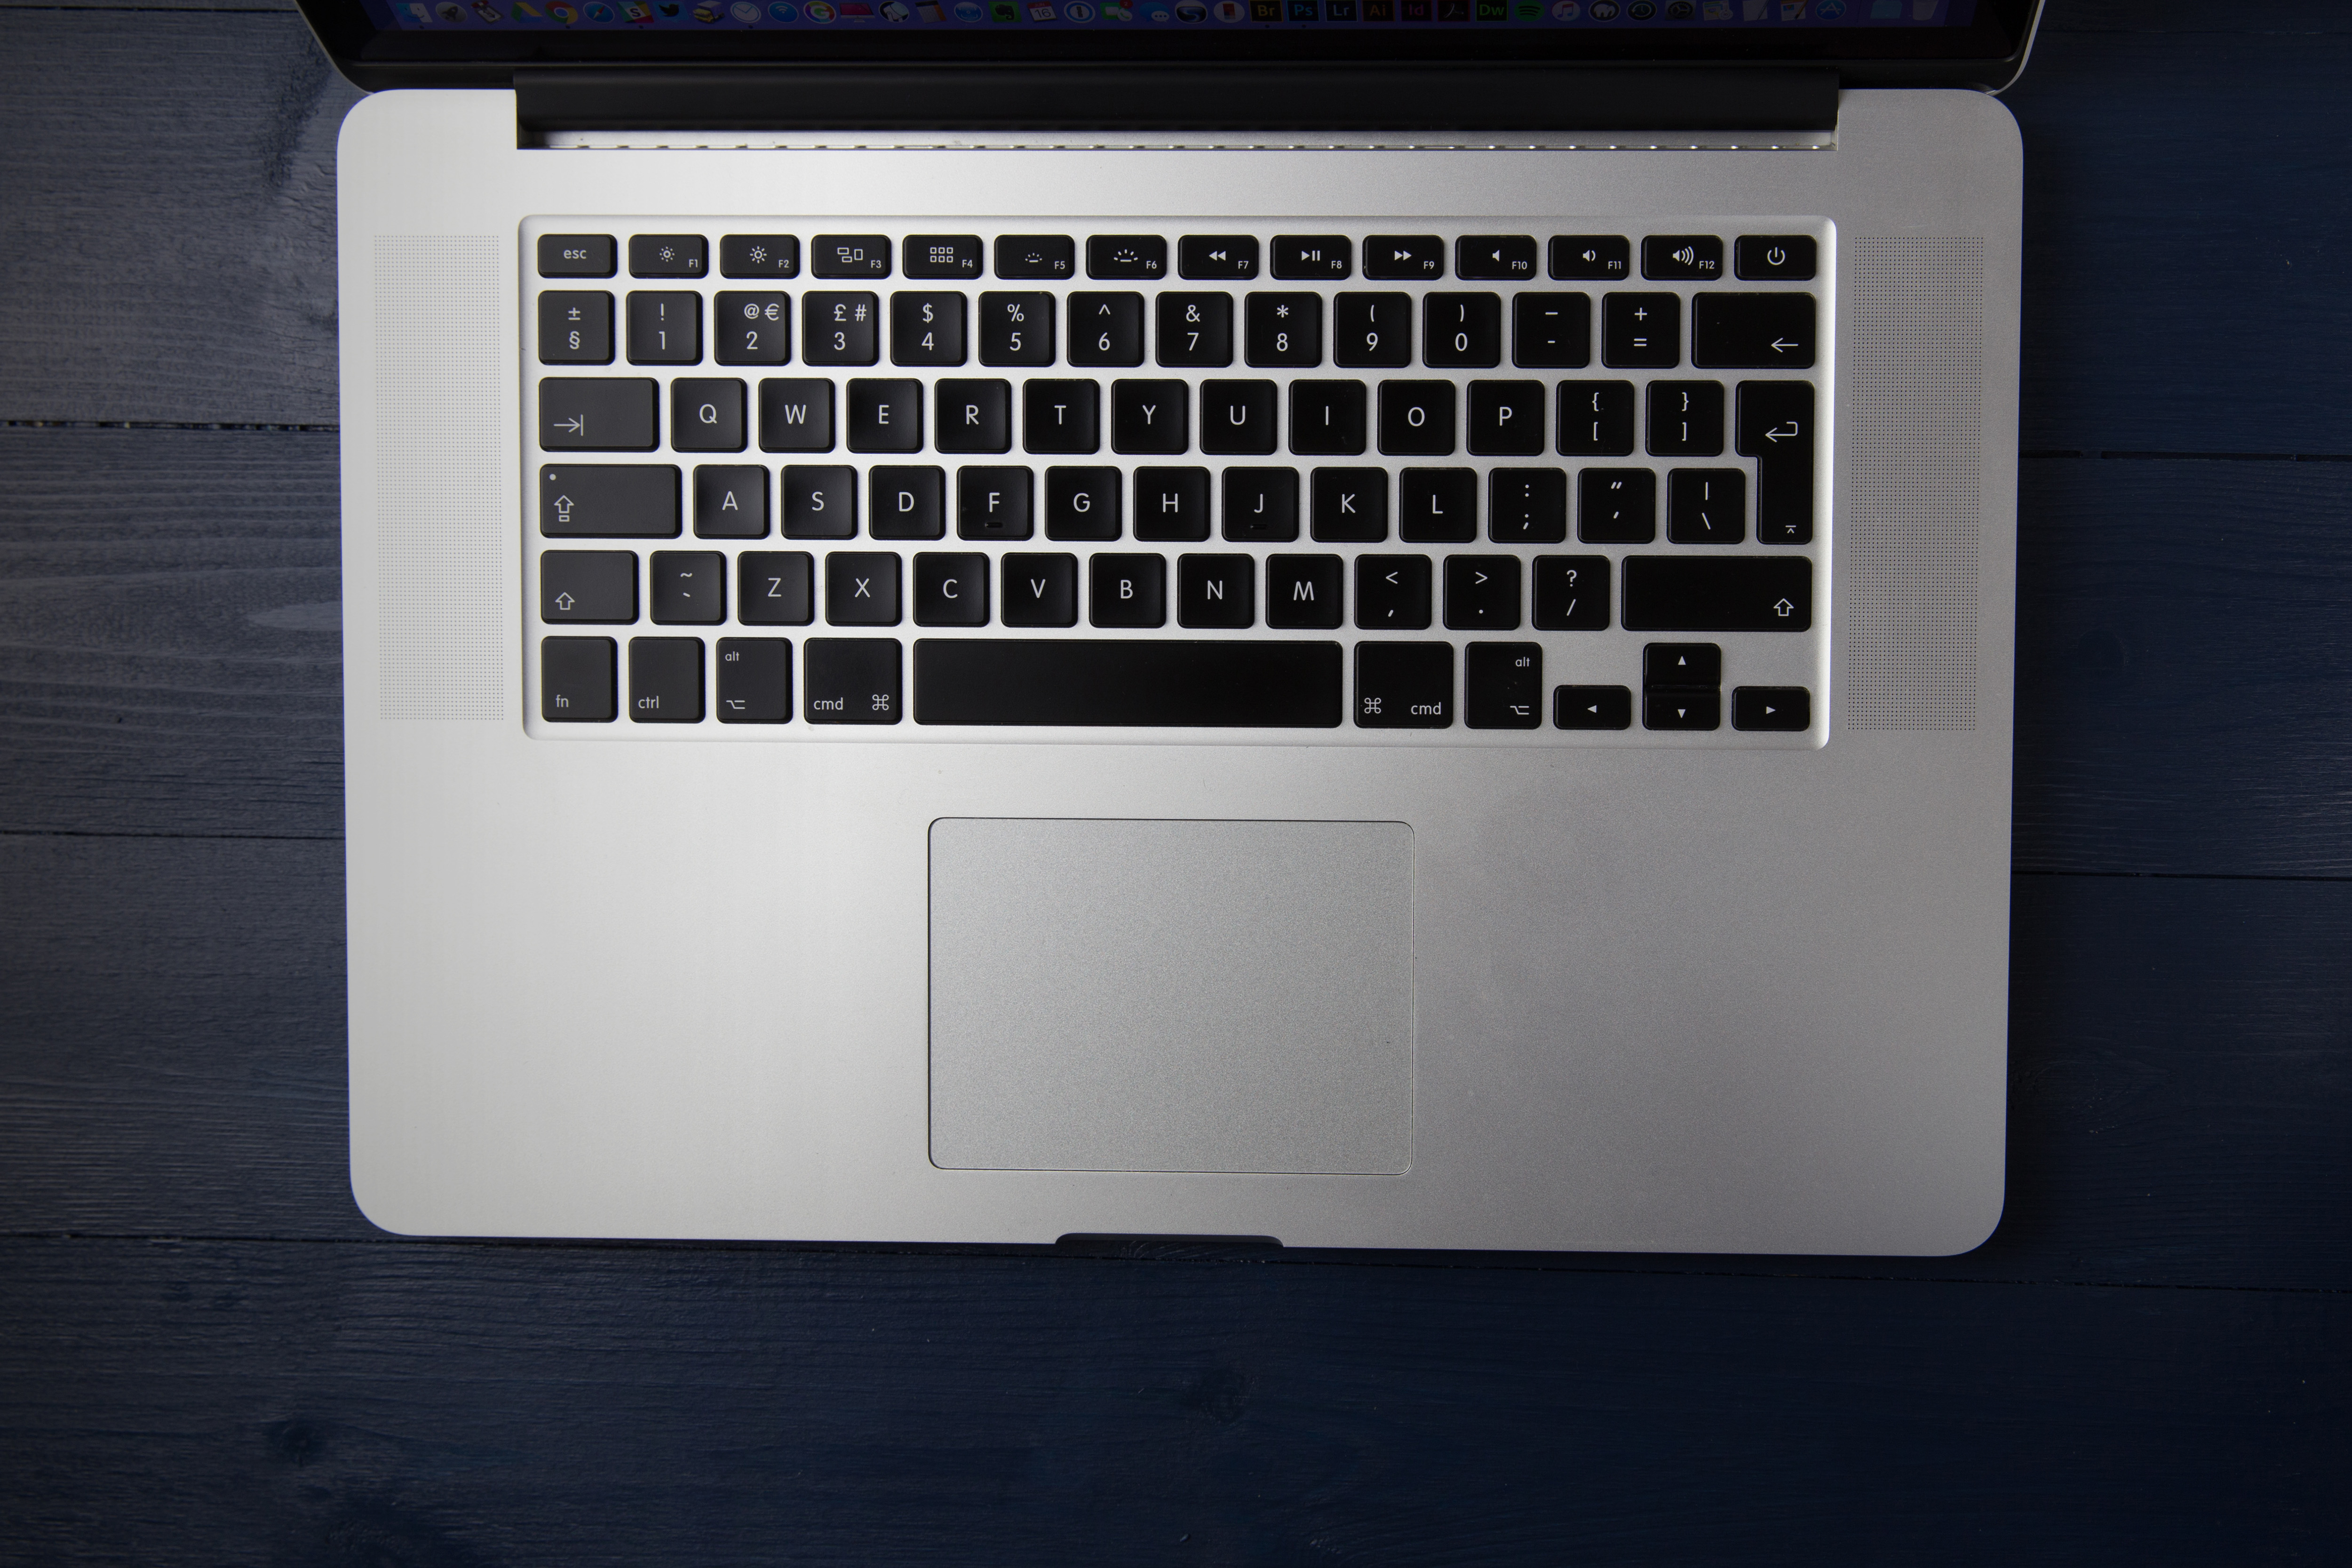
technology, electronic device, computer keyboard, font, space bar, square, laptop, numeric keypad